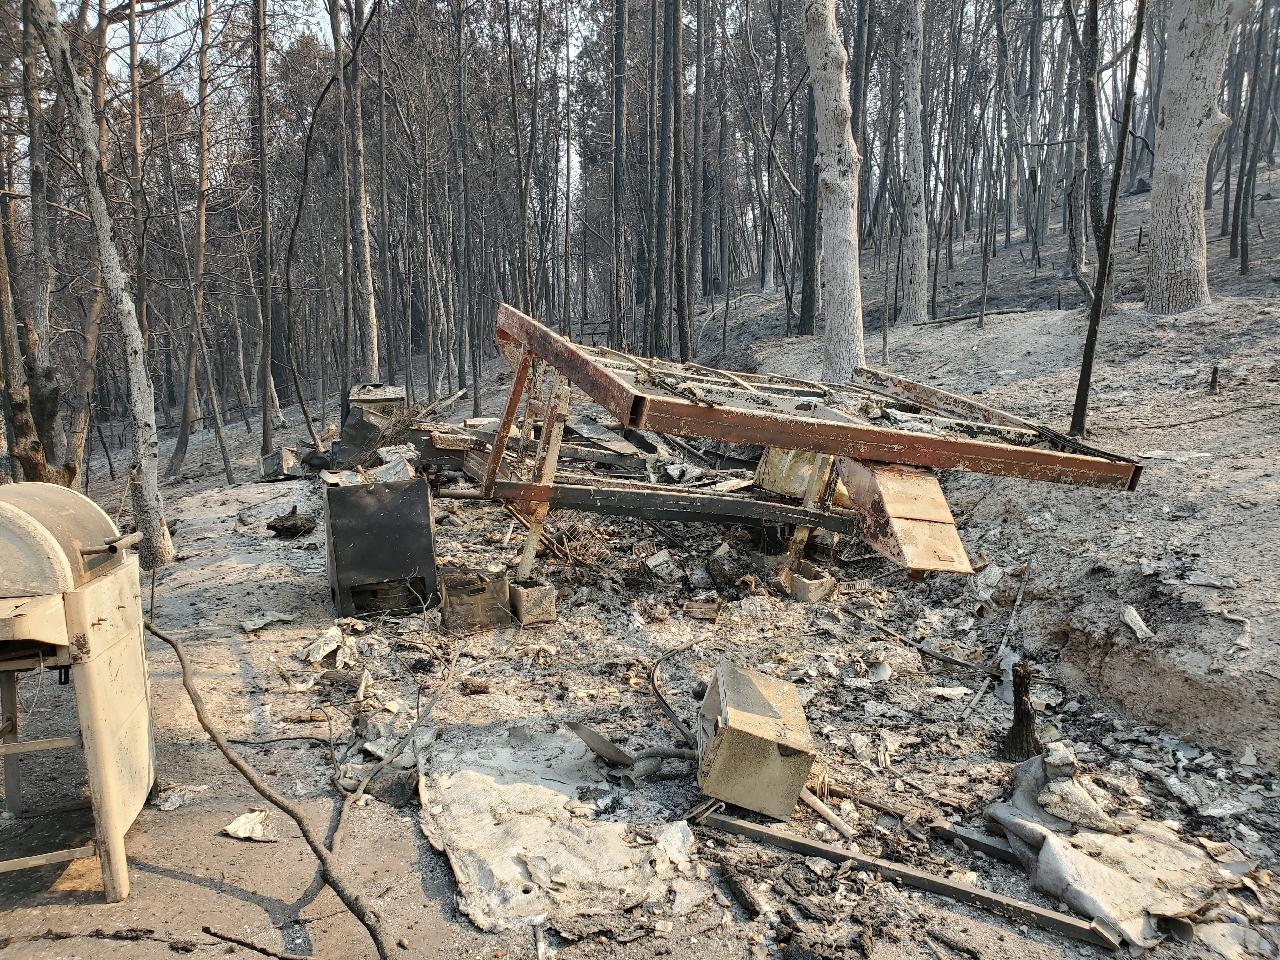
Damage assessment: destroyed